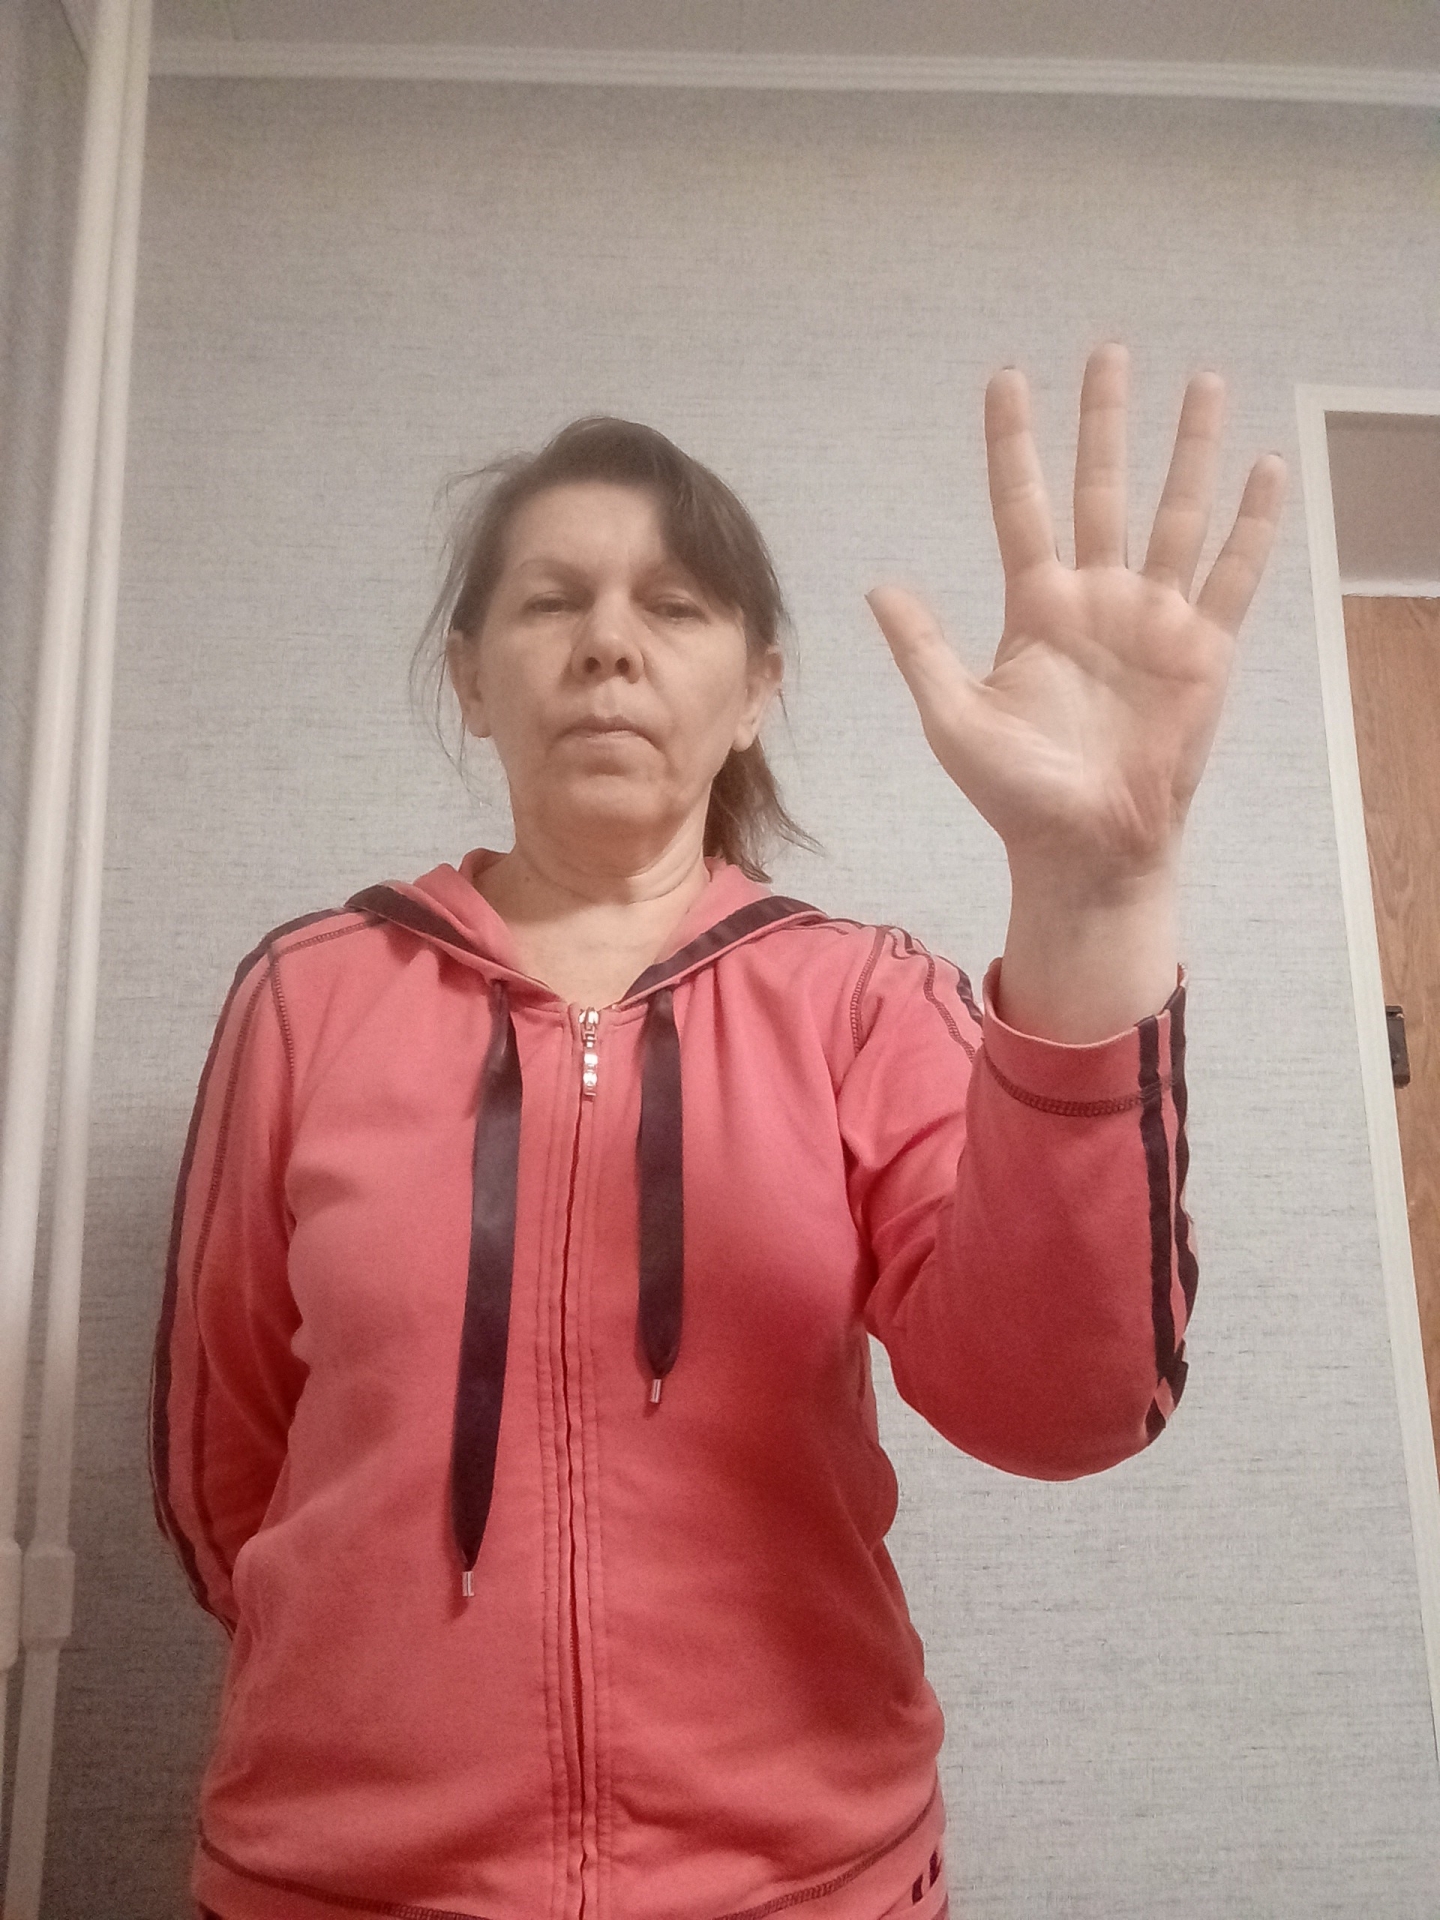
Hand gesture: palm